Plus One (2019 film)

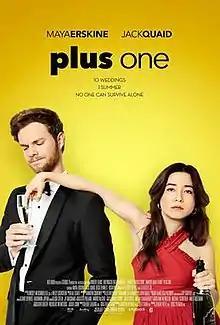
Theatrical release poster

Plus One is a 2019 American romantic comedy film, written, directed, and produced by Jeff Chan and Andrew Rhymer. Starring Maya Erskine, Jack Quaid, Beck Bennett, Rosalind Chao, Perrey Reeves, and Ed Begley Jr., the film follows two longtime single friends who agree to be each other's plus one at every wedding they're invited to.